Frankie Bones

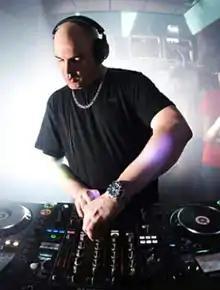
Frankie Bones performing at Club Moog in Barcelona, Spain, 2018

Frankie "Bones" Mitchell is a prominent figure in the development of dance music in the United States, widely regarded as the “Godfather of American Rave Culture.” Throughout the 1980s and 1990s, Bones played a major role in shaping New York City’s underground party scene, particularly within the Techno genre. He began his career in the early 1980s, DJing at clubs and parties throughout New York and New Jersey.